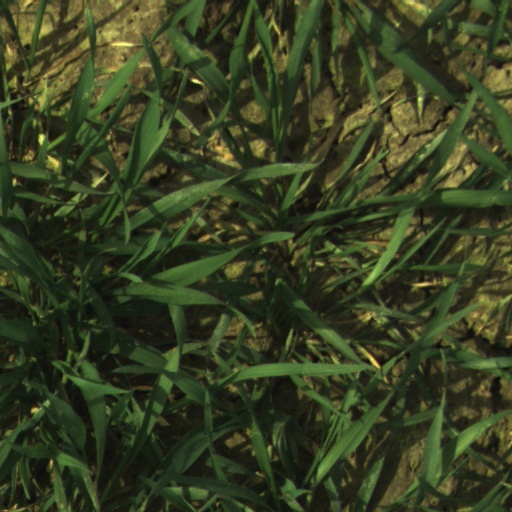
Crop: wheat